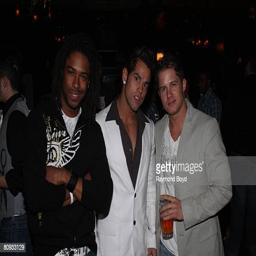
cast held a premiere party